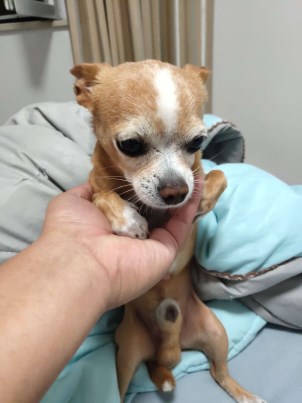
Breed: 420-n000124-Chihuahua